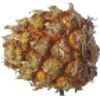
Label: pineapple_mini